DFM Engineering

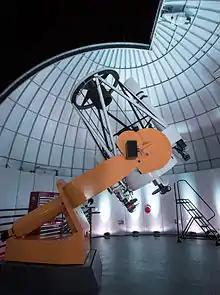
Embry-Riddle Observatory's telescope produced by DFM. This is a 1-meter, 8, Ritchey–Chrétien design.

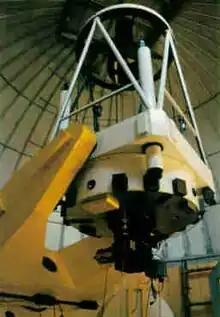
1.3 meter aperture DFM telescope at United States Naval Observatory Flagstaff Station in Arizona, with a wide field view and main mirror by Kodak and Corning

DFM Engineering is an American telescope and optics manufacturer founded in 1979 by Frank Melsheimer in Longmont, Colorado, following the successful construction of a then-novel 36-inch telescope for the Monterey Institute for Research in Astronomy. DFM makes medium size Cassegrain telescopes and their associated systems including telescope optics, control systems, and mounts. A range of pre-designed telescopes are made, as are various custom installations.